LGBTQ migration

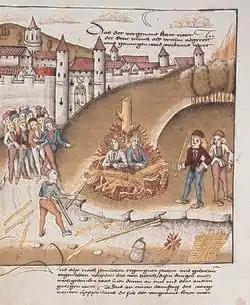
The knight of Hohenberg burned with his servant for sodomy, Zurich 1482

Europe generally has legal protections and policies that support LGBT rights, though attitudes and levels of acceptance vary by country. This variation has contributed to a perceived divide between countries with more inclusive policies, often associated with Western Europe, and those with restrictive laws or less social acceptance.